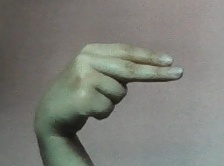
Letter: ain